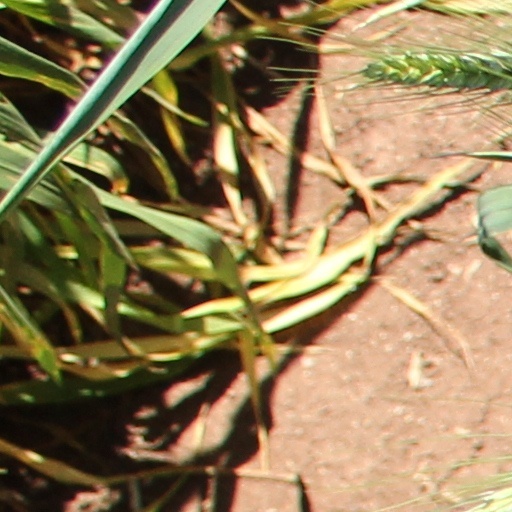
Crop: wheat